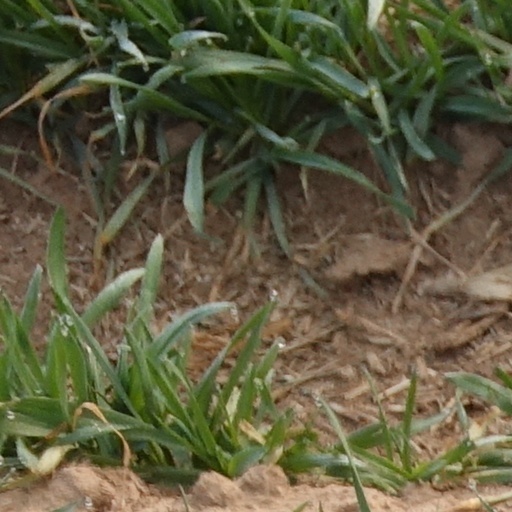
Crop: wheat